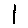
Label: 1